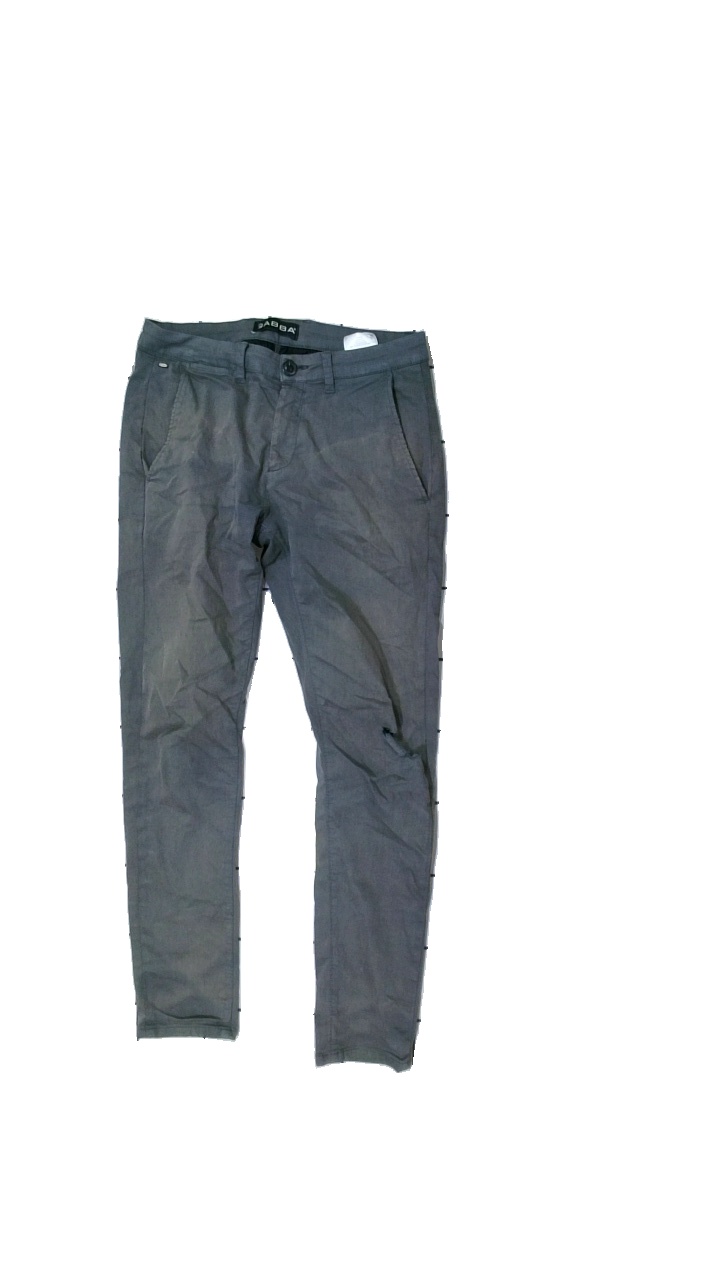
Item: Trousers (Ladies)
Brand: Sabba
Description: tight grey trousers
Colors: Grey
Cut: Tight
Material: unknown
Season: All
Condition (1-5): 2
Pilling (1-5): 5
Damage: hole
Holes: Major
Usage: Export
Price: <50